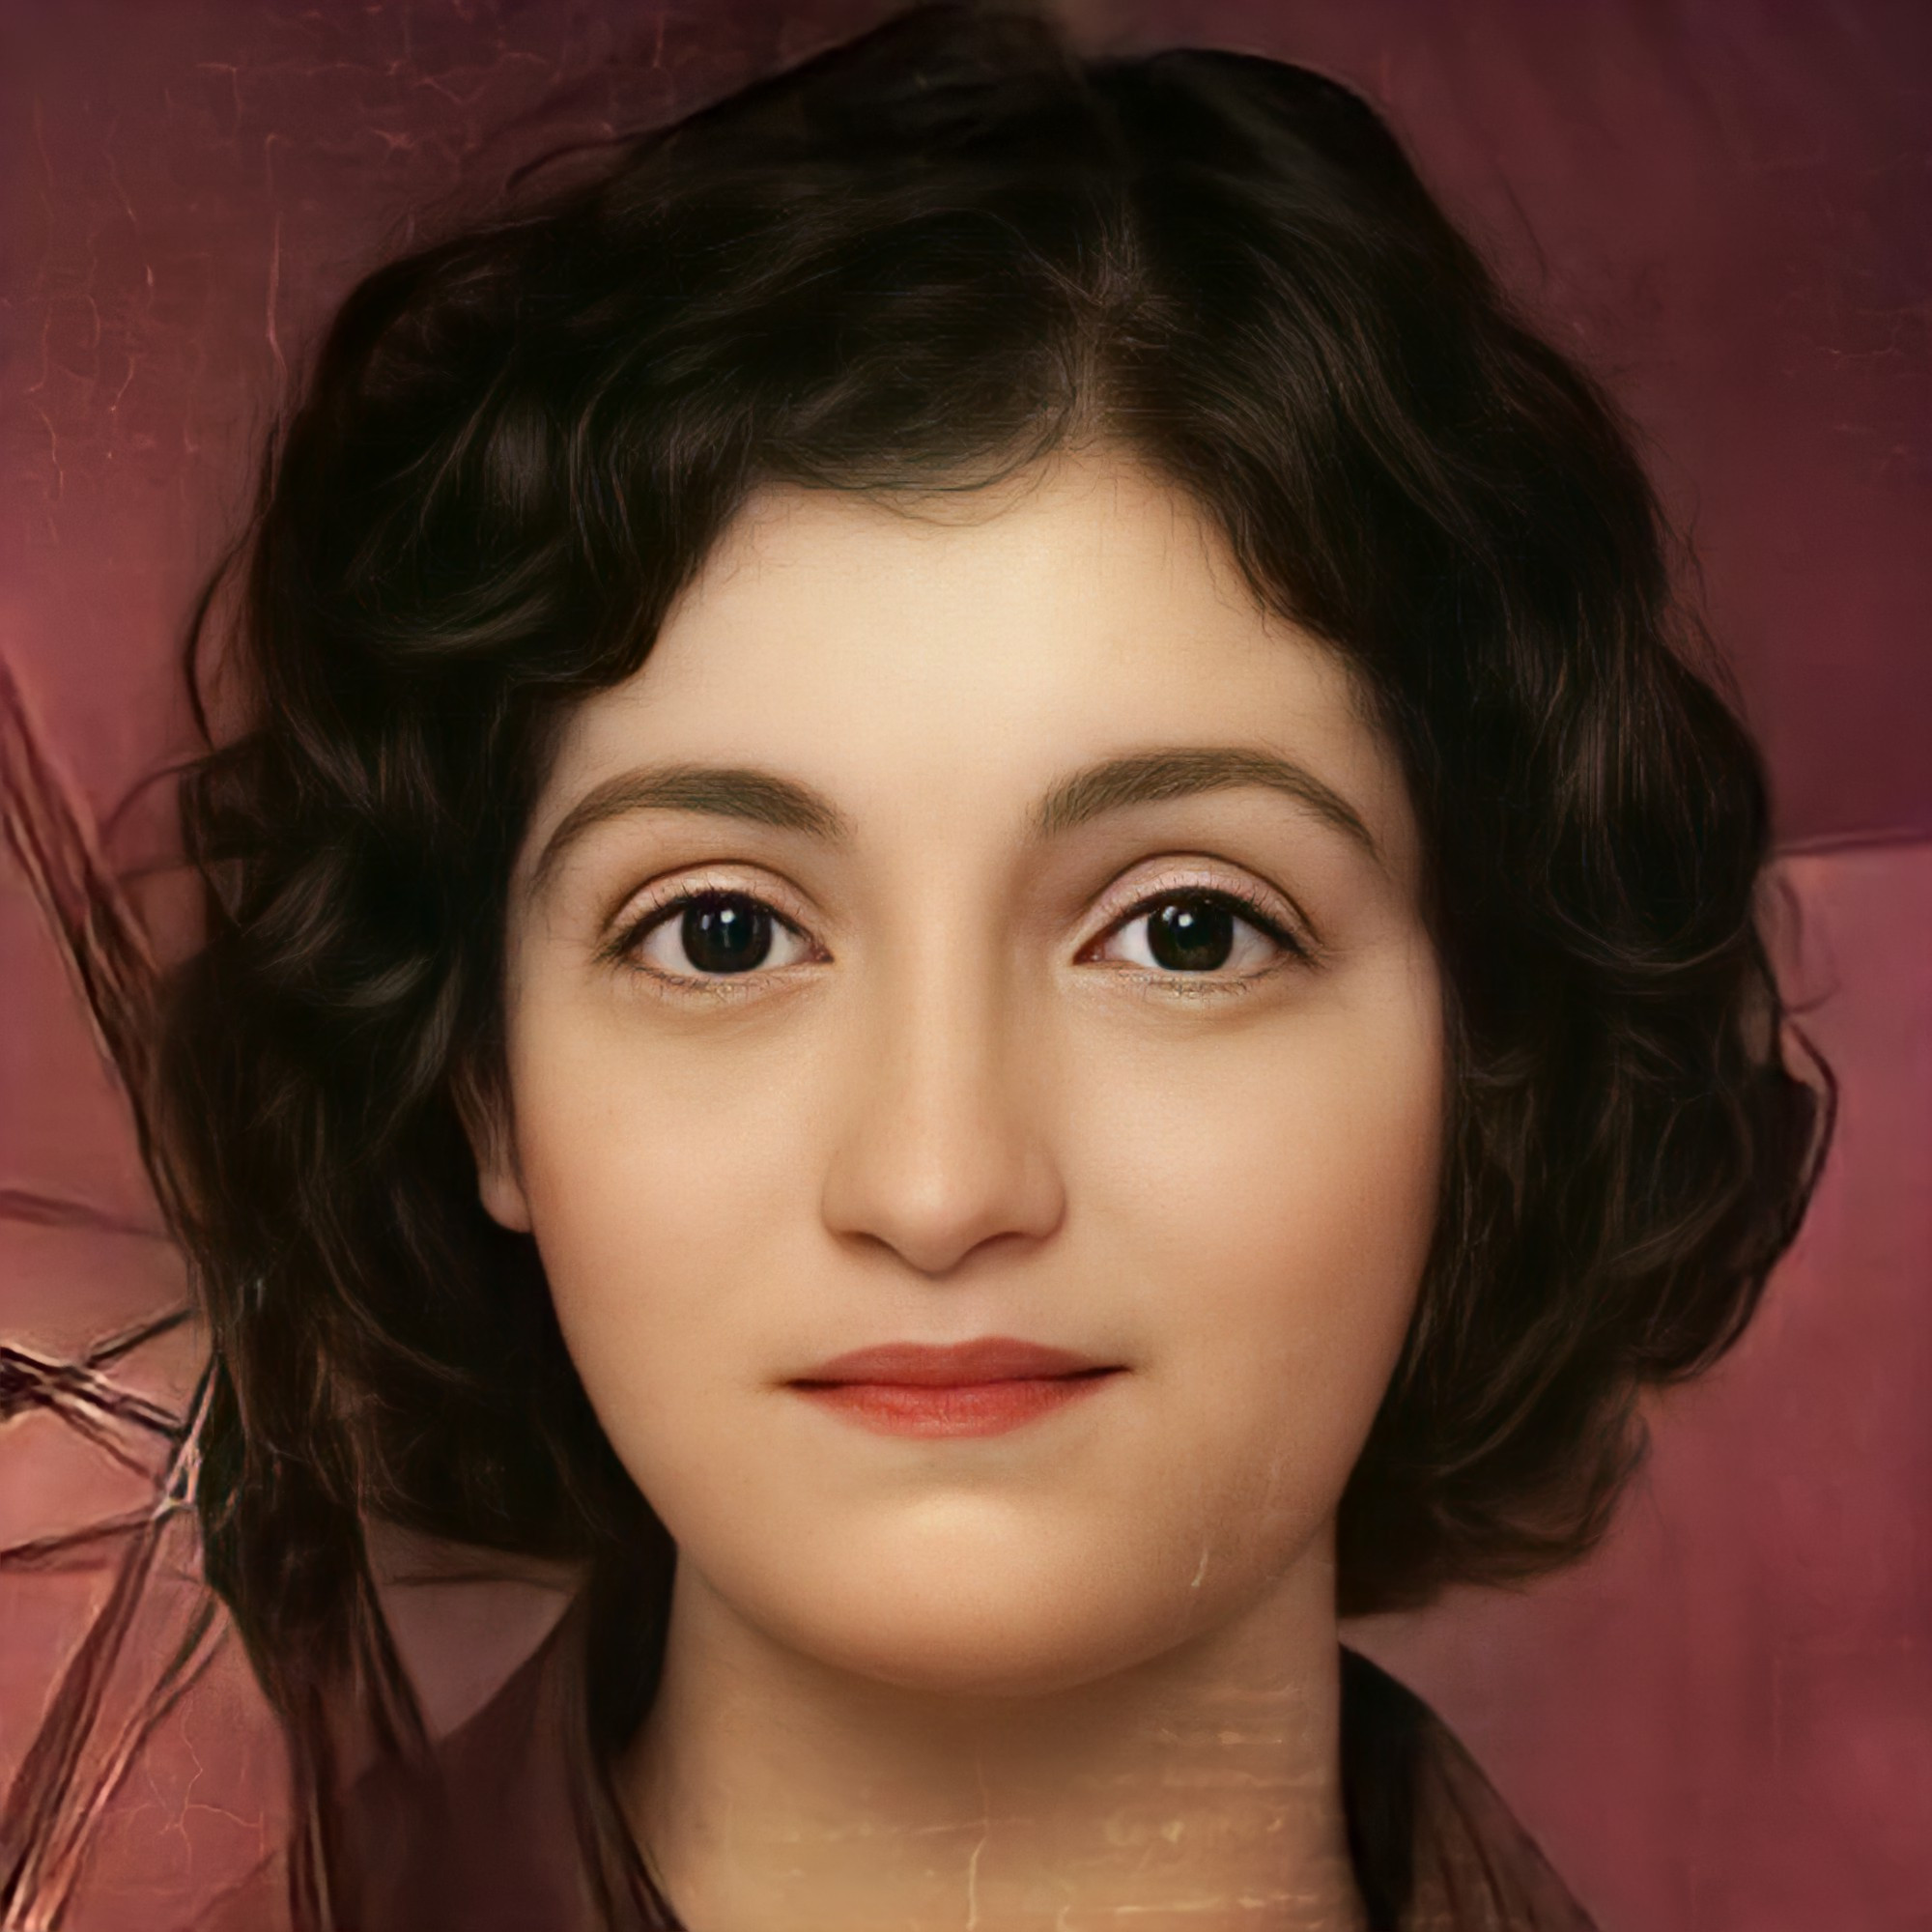
portrait, girl, ai, forehead, nose, cheek, skin, lip, chin, smile, hairstyle, eyebrow, eyelash, mouth, lipstick, flash photography, jaw, neck, makeover, iris, layered hair, black hair, bangs, Step cutting, long hair, beauty, close up, self portrait, Lace wig, blond, brown hair, eye liner, feathered hair, fashion accessory, selfie, eye shadow, wig, hair coloring, hair care, portrait photography, vintage clothing, red hair, chest, jewellery, eyelash extensions, photo shoot, fashion model, illustration